Birria
Also known as:
ca - Catalan: Birria
de - German: Birria
es - Spanish: Birria
fa - Persian: بیریا
jv - Javanese: Birria
pt - Portuguese: Birria
ru - Russian: Биррия
tr - Turkish: Birria
uz - Uzbek: Birria
zh - Chinese: 墨西哥炖肉
Category: stew (meat stew)
Cuisine: Mexican
Associated cuisines: Mexican
Area: Western Mexico, Jalisco
Countries: Mexico
Region: Central America

This dish is a stew mainly made with goat, beef, or lamb. The meat is marinated in a type of sauce made of vinegar, dried chiles, garlic, and herbs and spices (including cumin, bay leaves, and thyme) before being cooked in a broth.

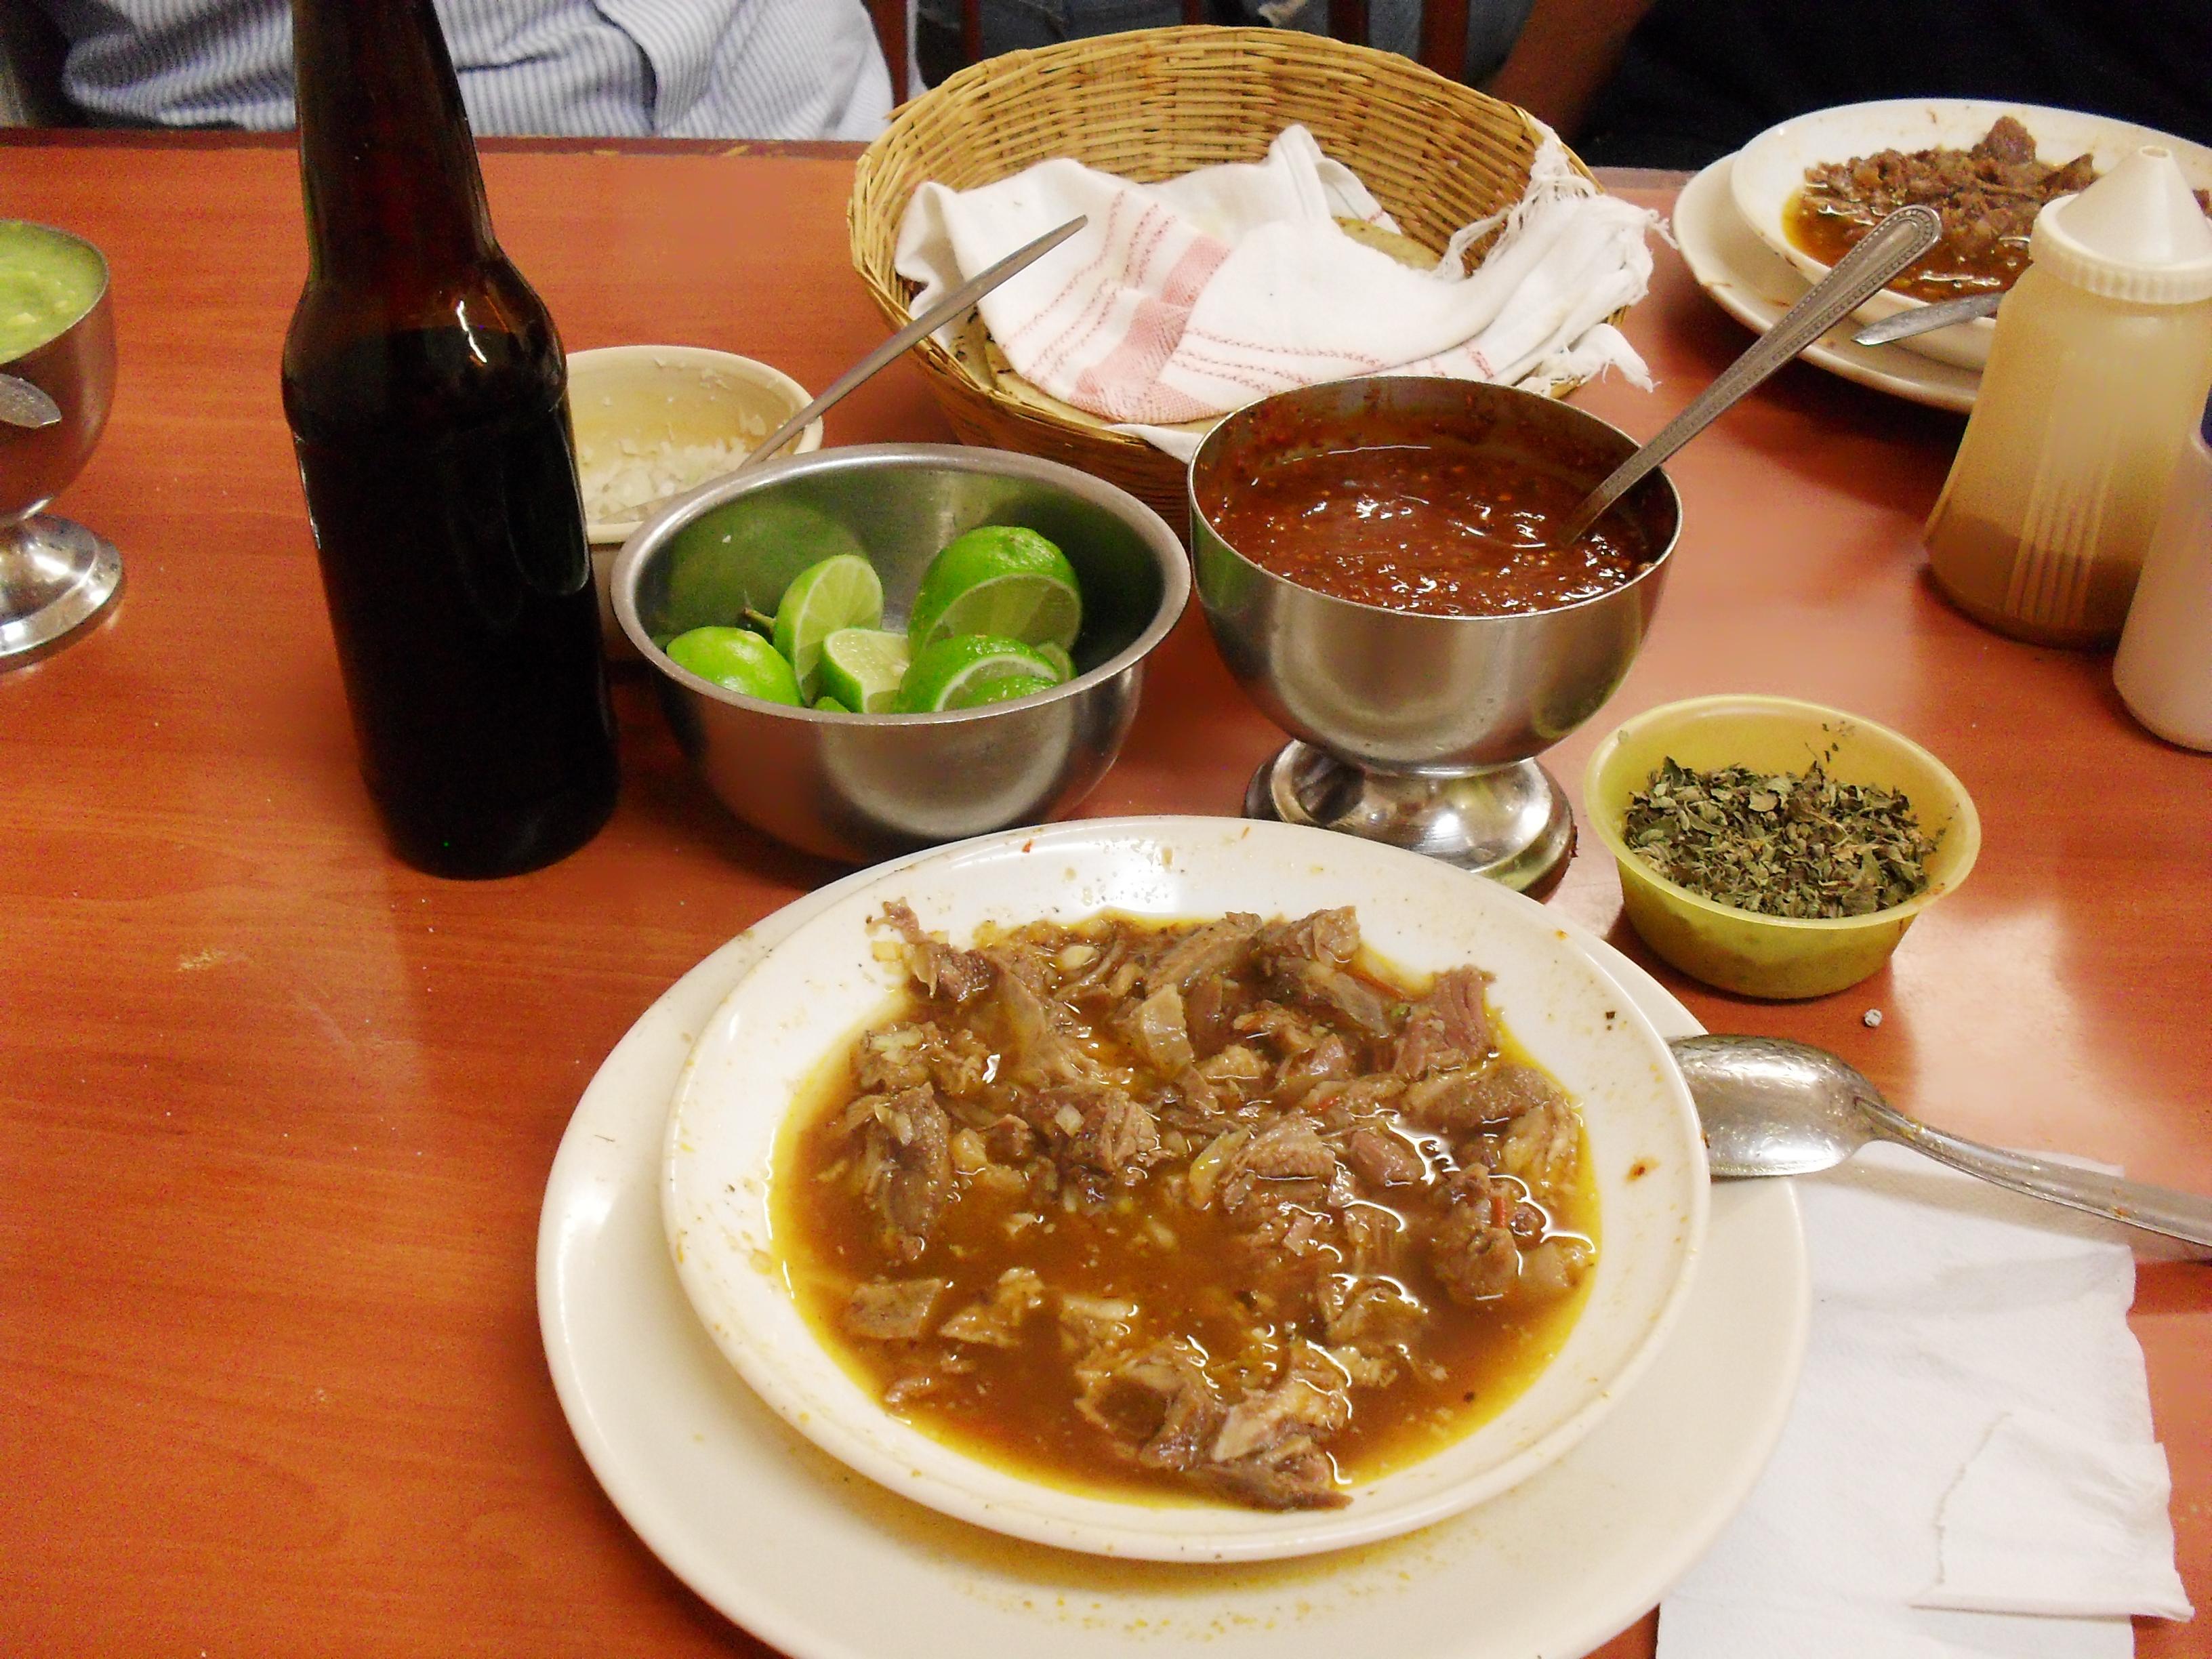
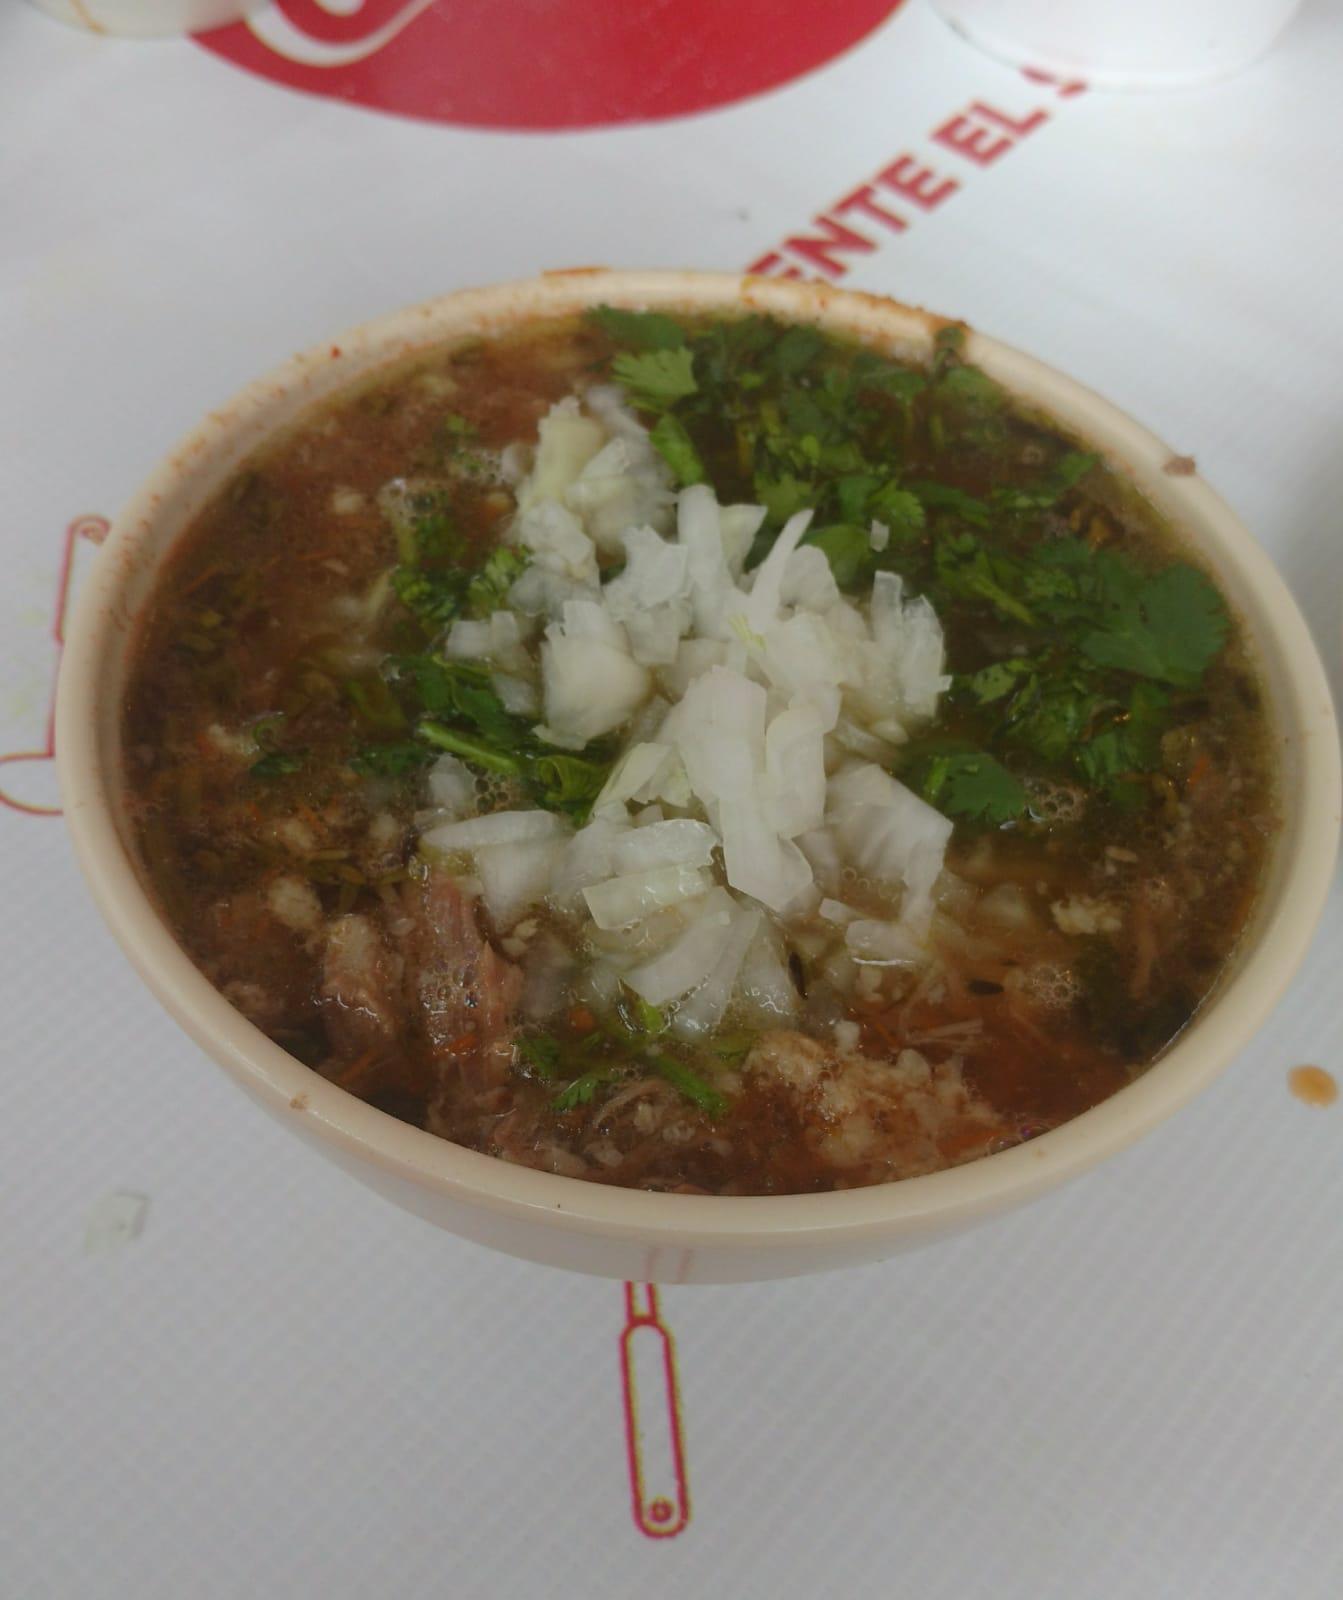
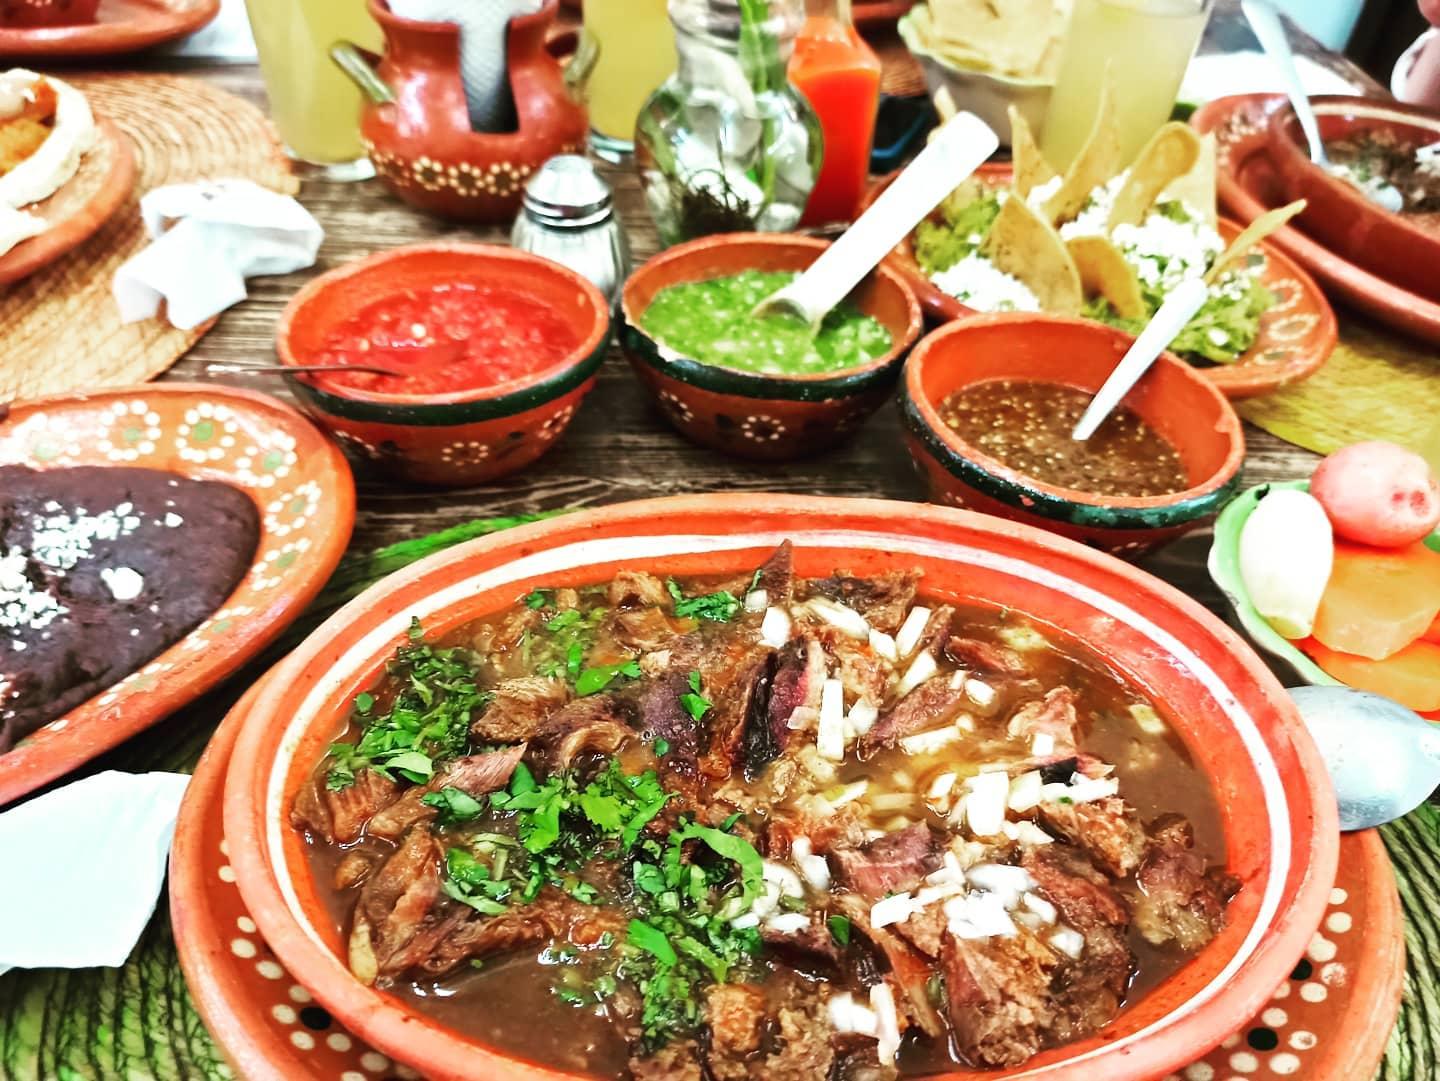
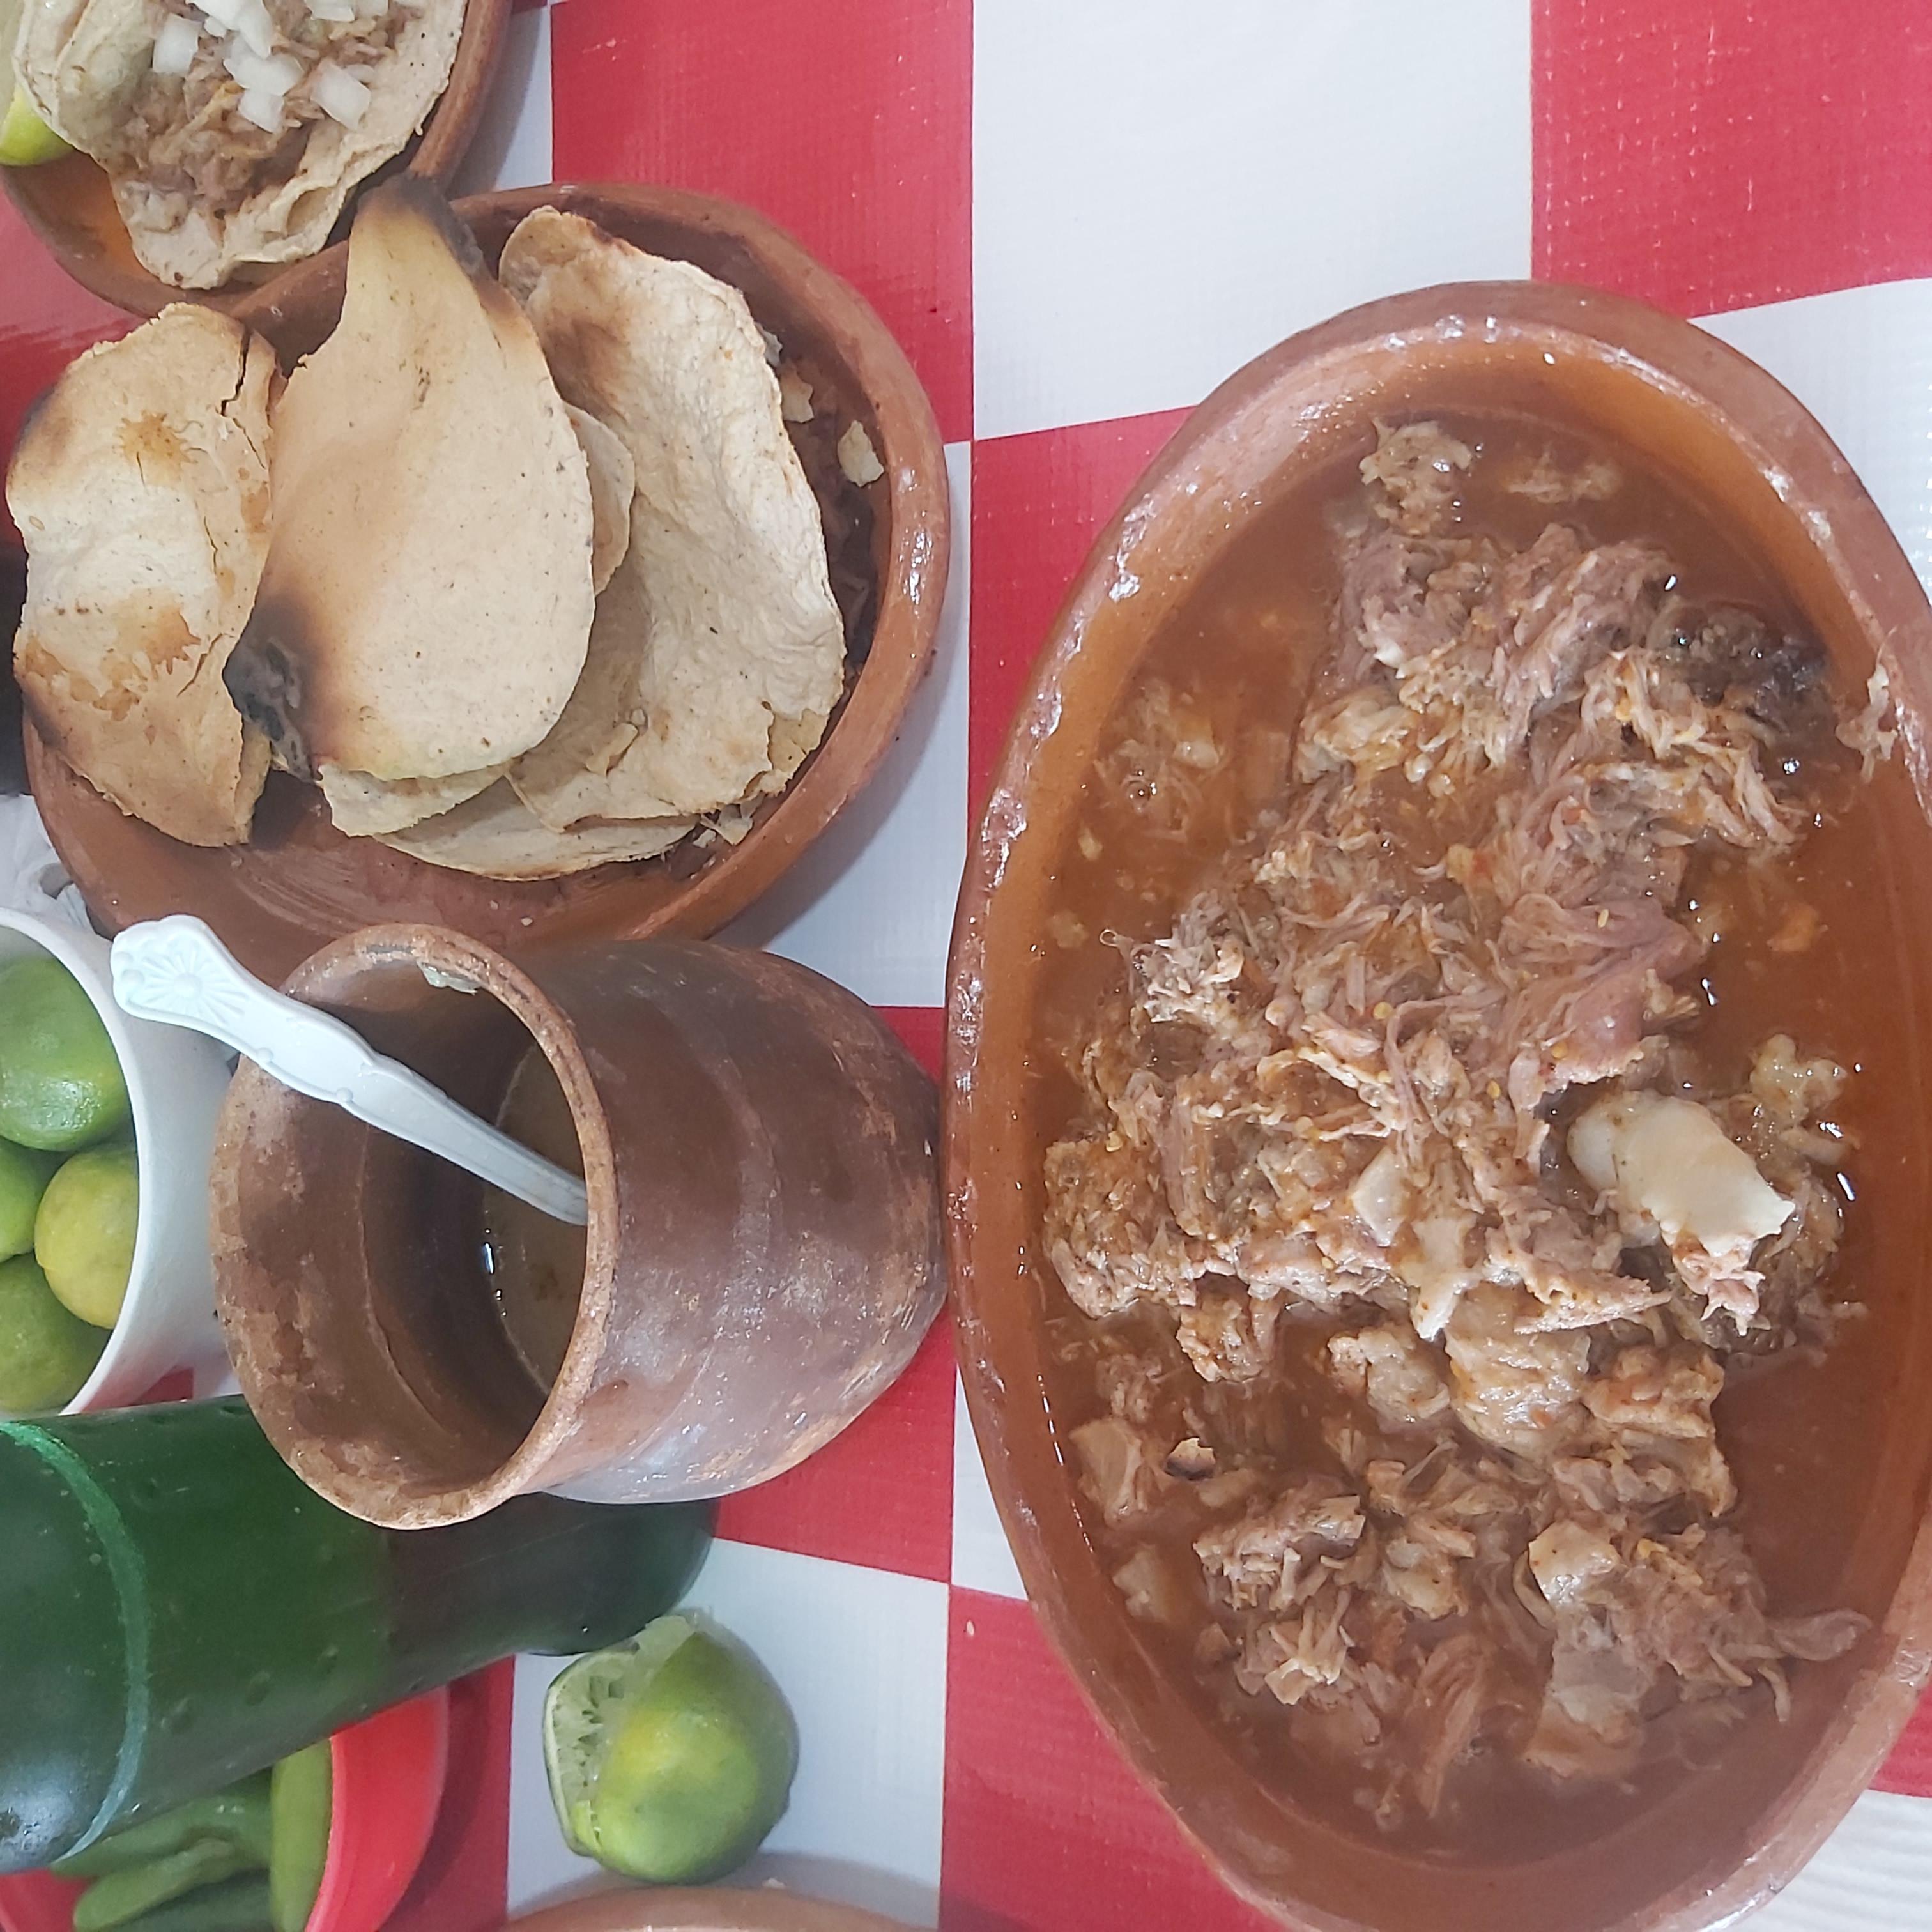
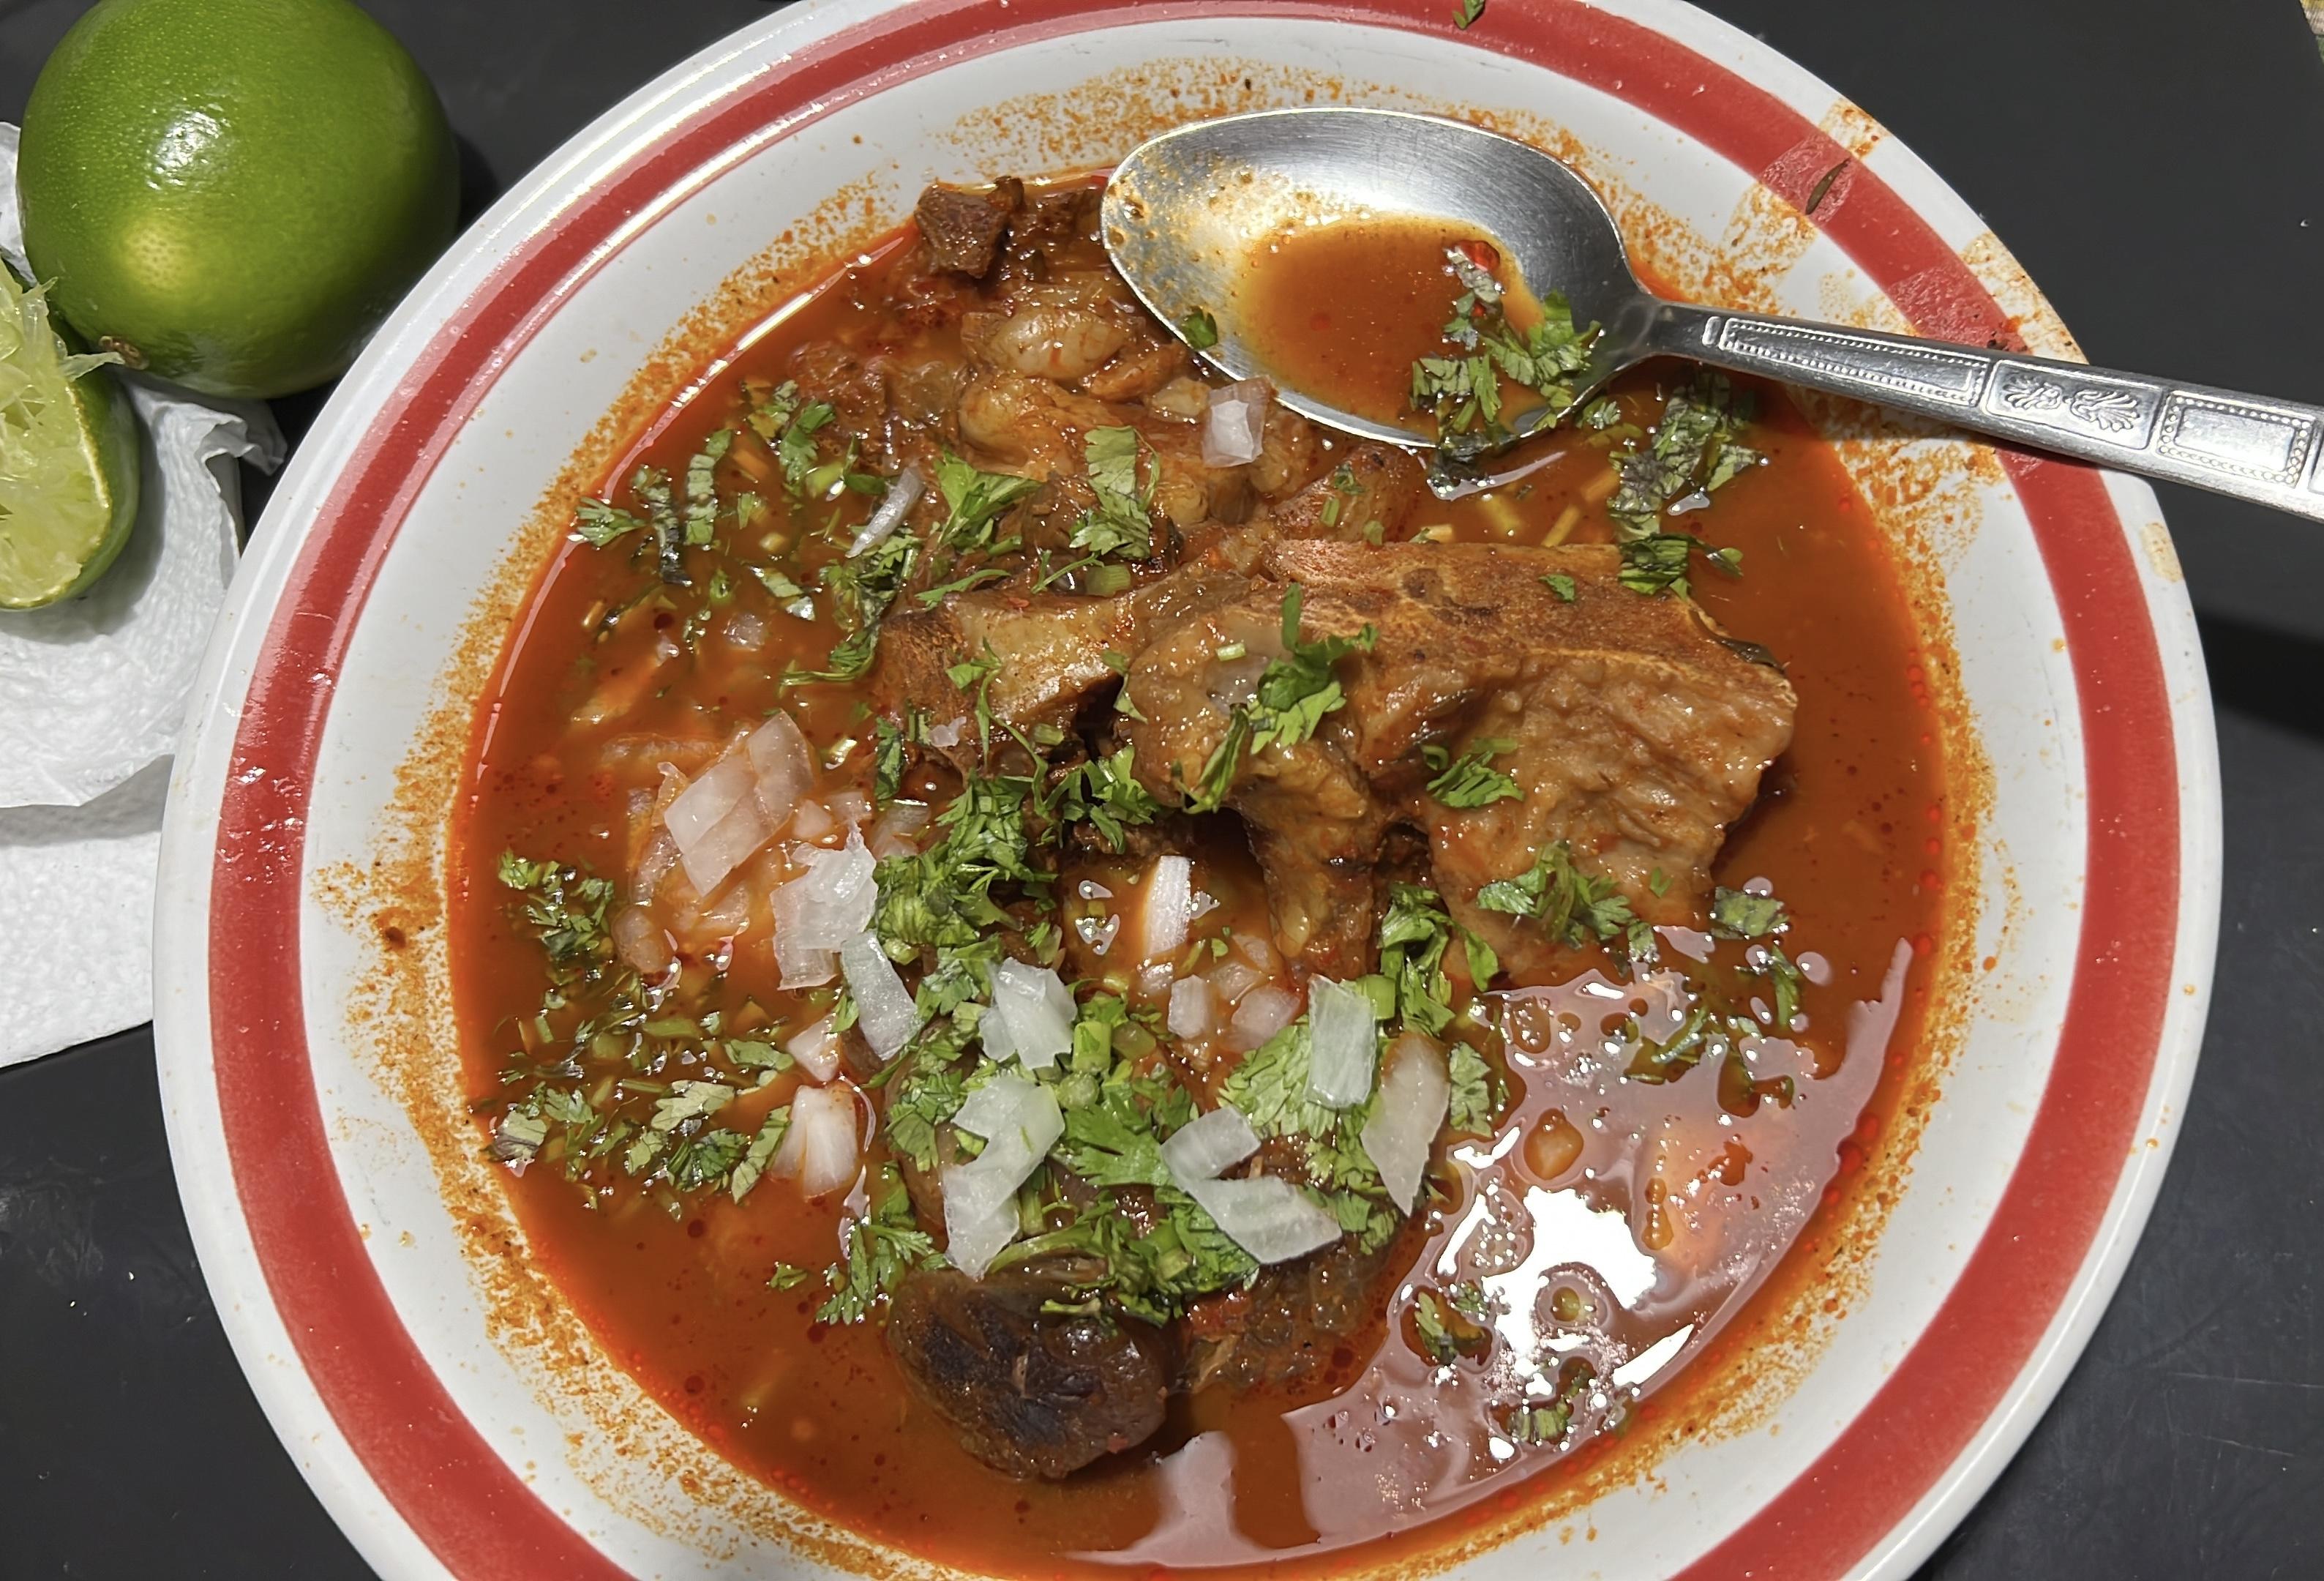
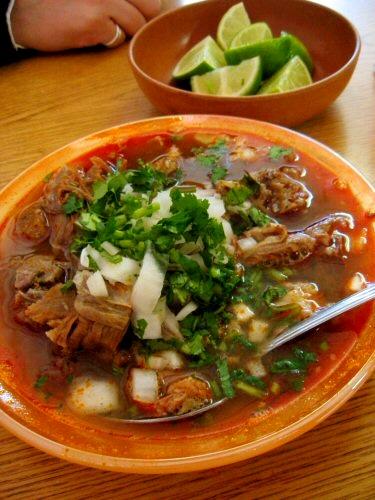
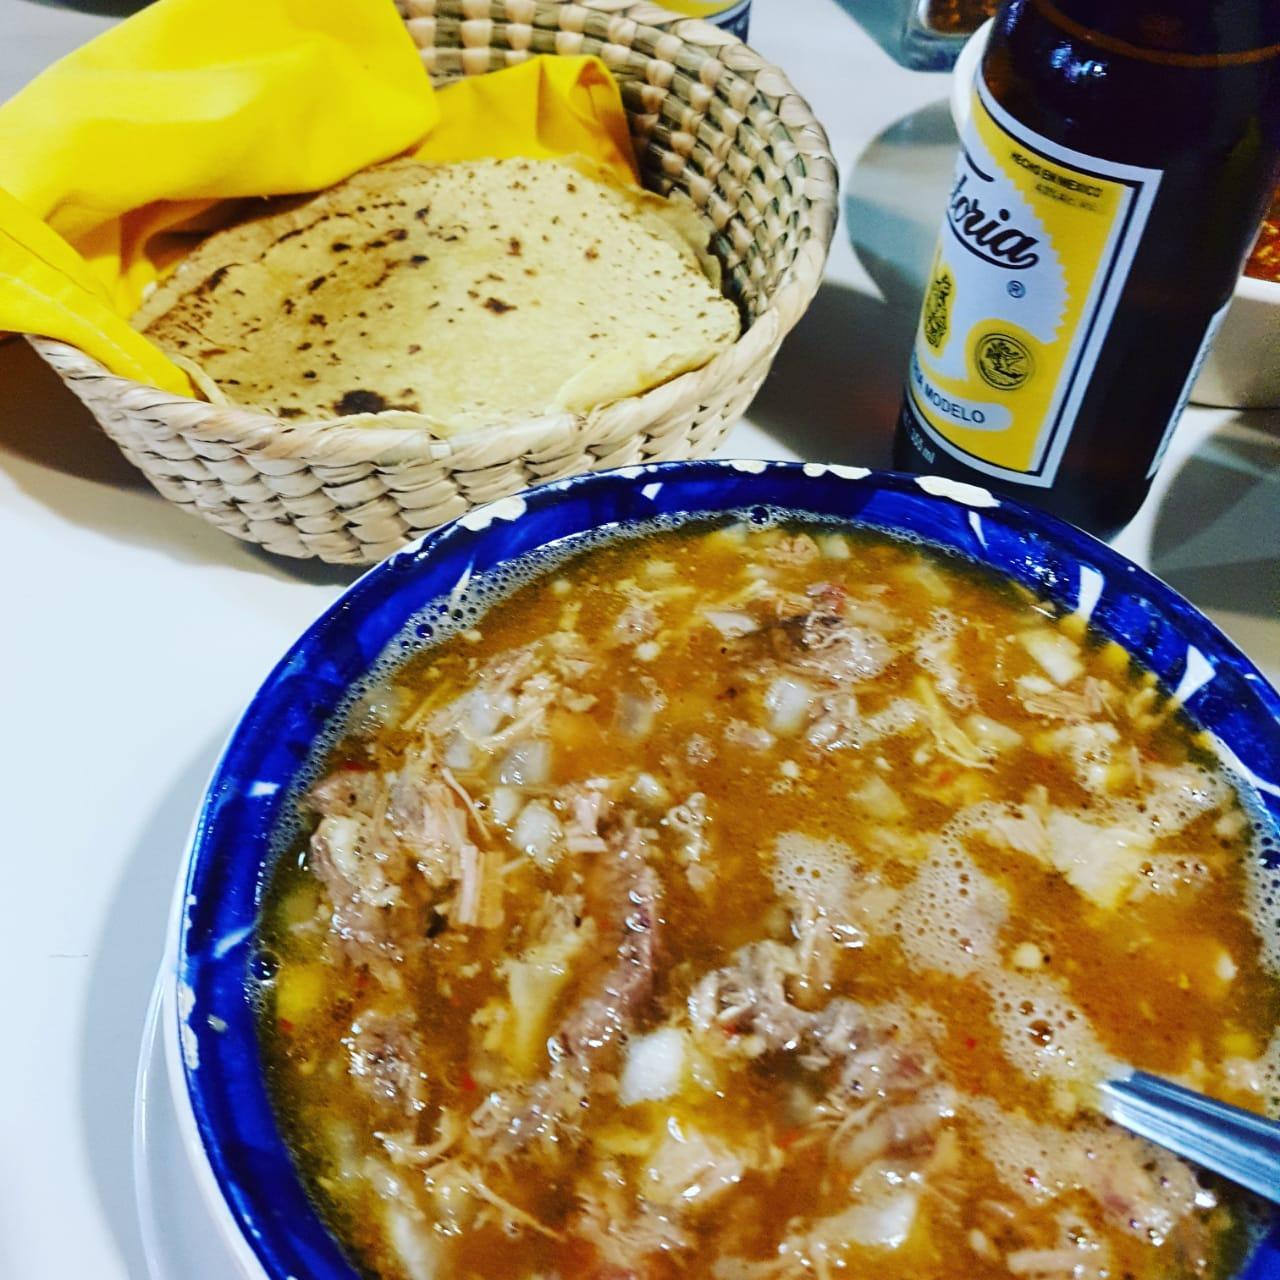
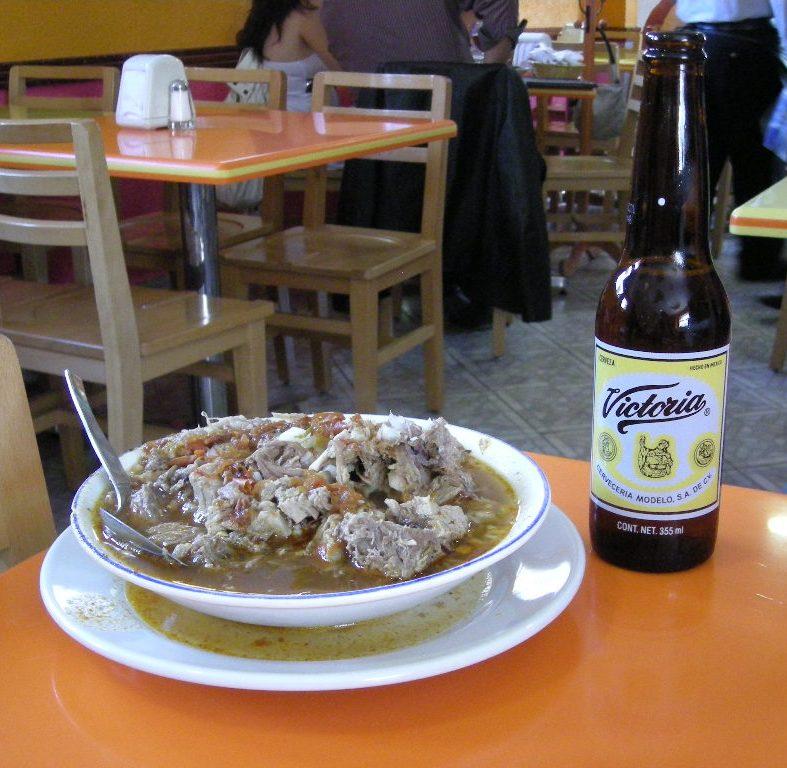